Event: Nepal Earthquake
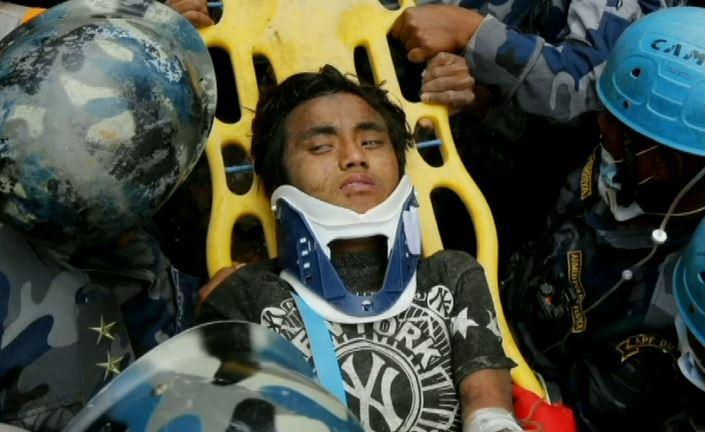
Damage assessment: no_damage